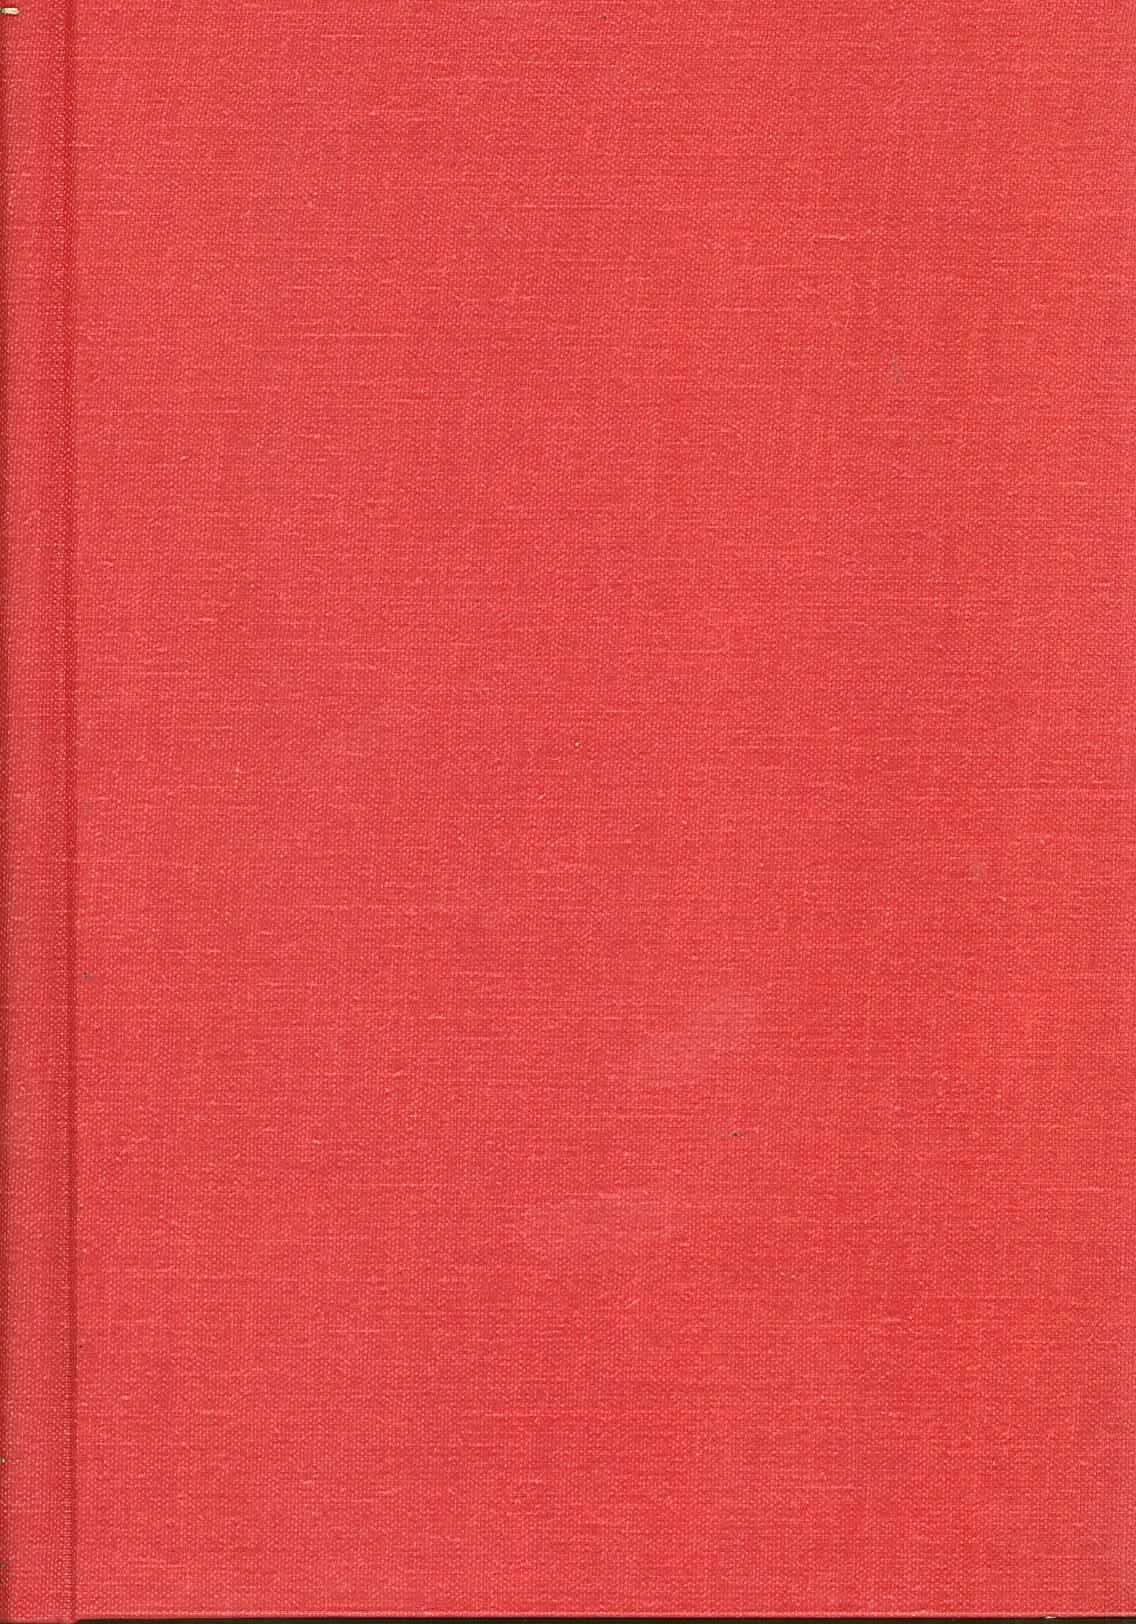
Item Name: Twang Lime Long Neck Strips (Beer Salt)
Bullet Point: Bottle Fees May Be Applied to Price
Product Description: Seasoned Salts
Value: 1.0
Unit: Ounce

Price: 1.88